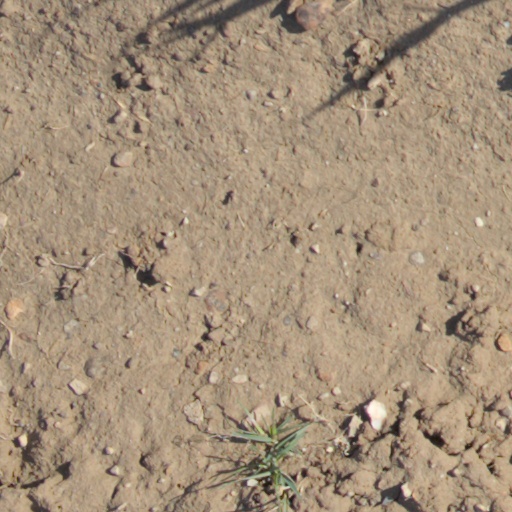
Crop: wheat